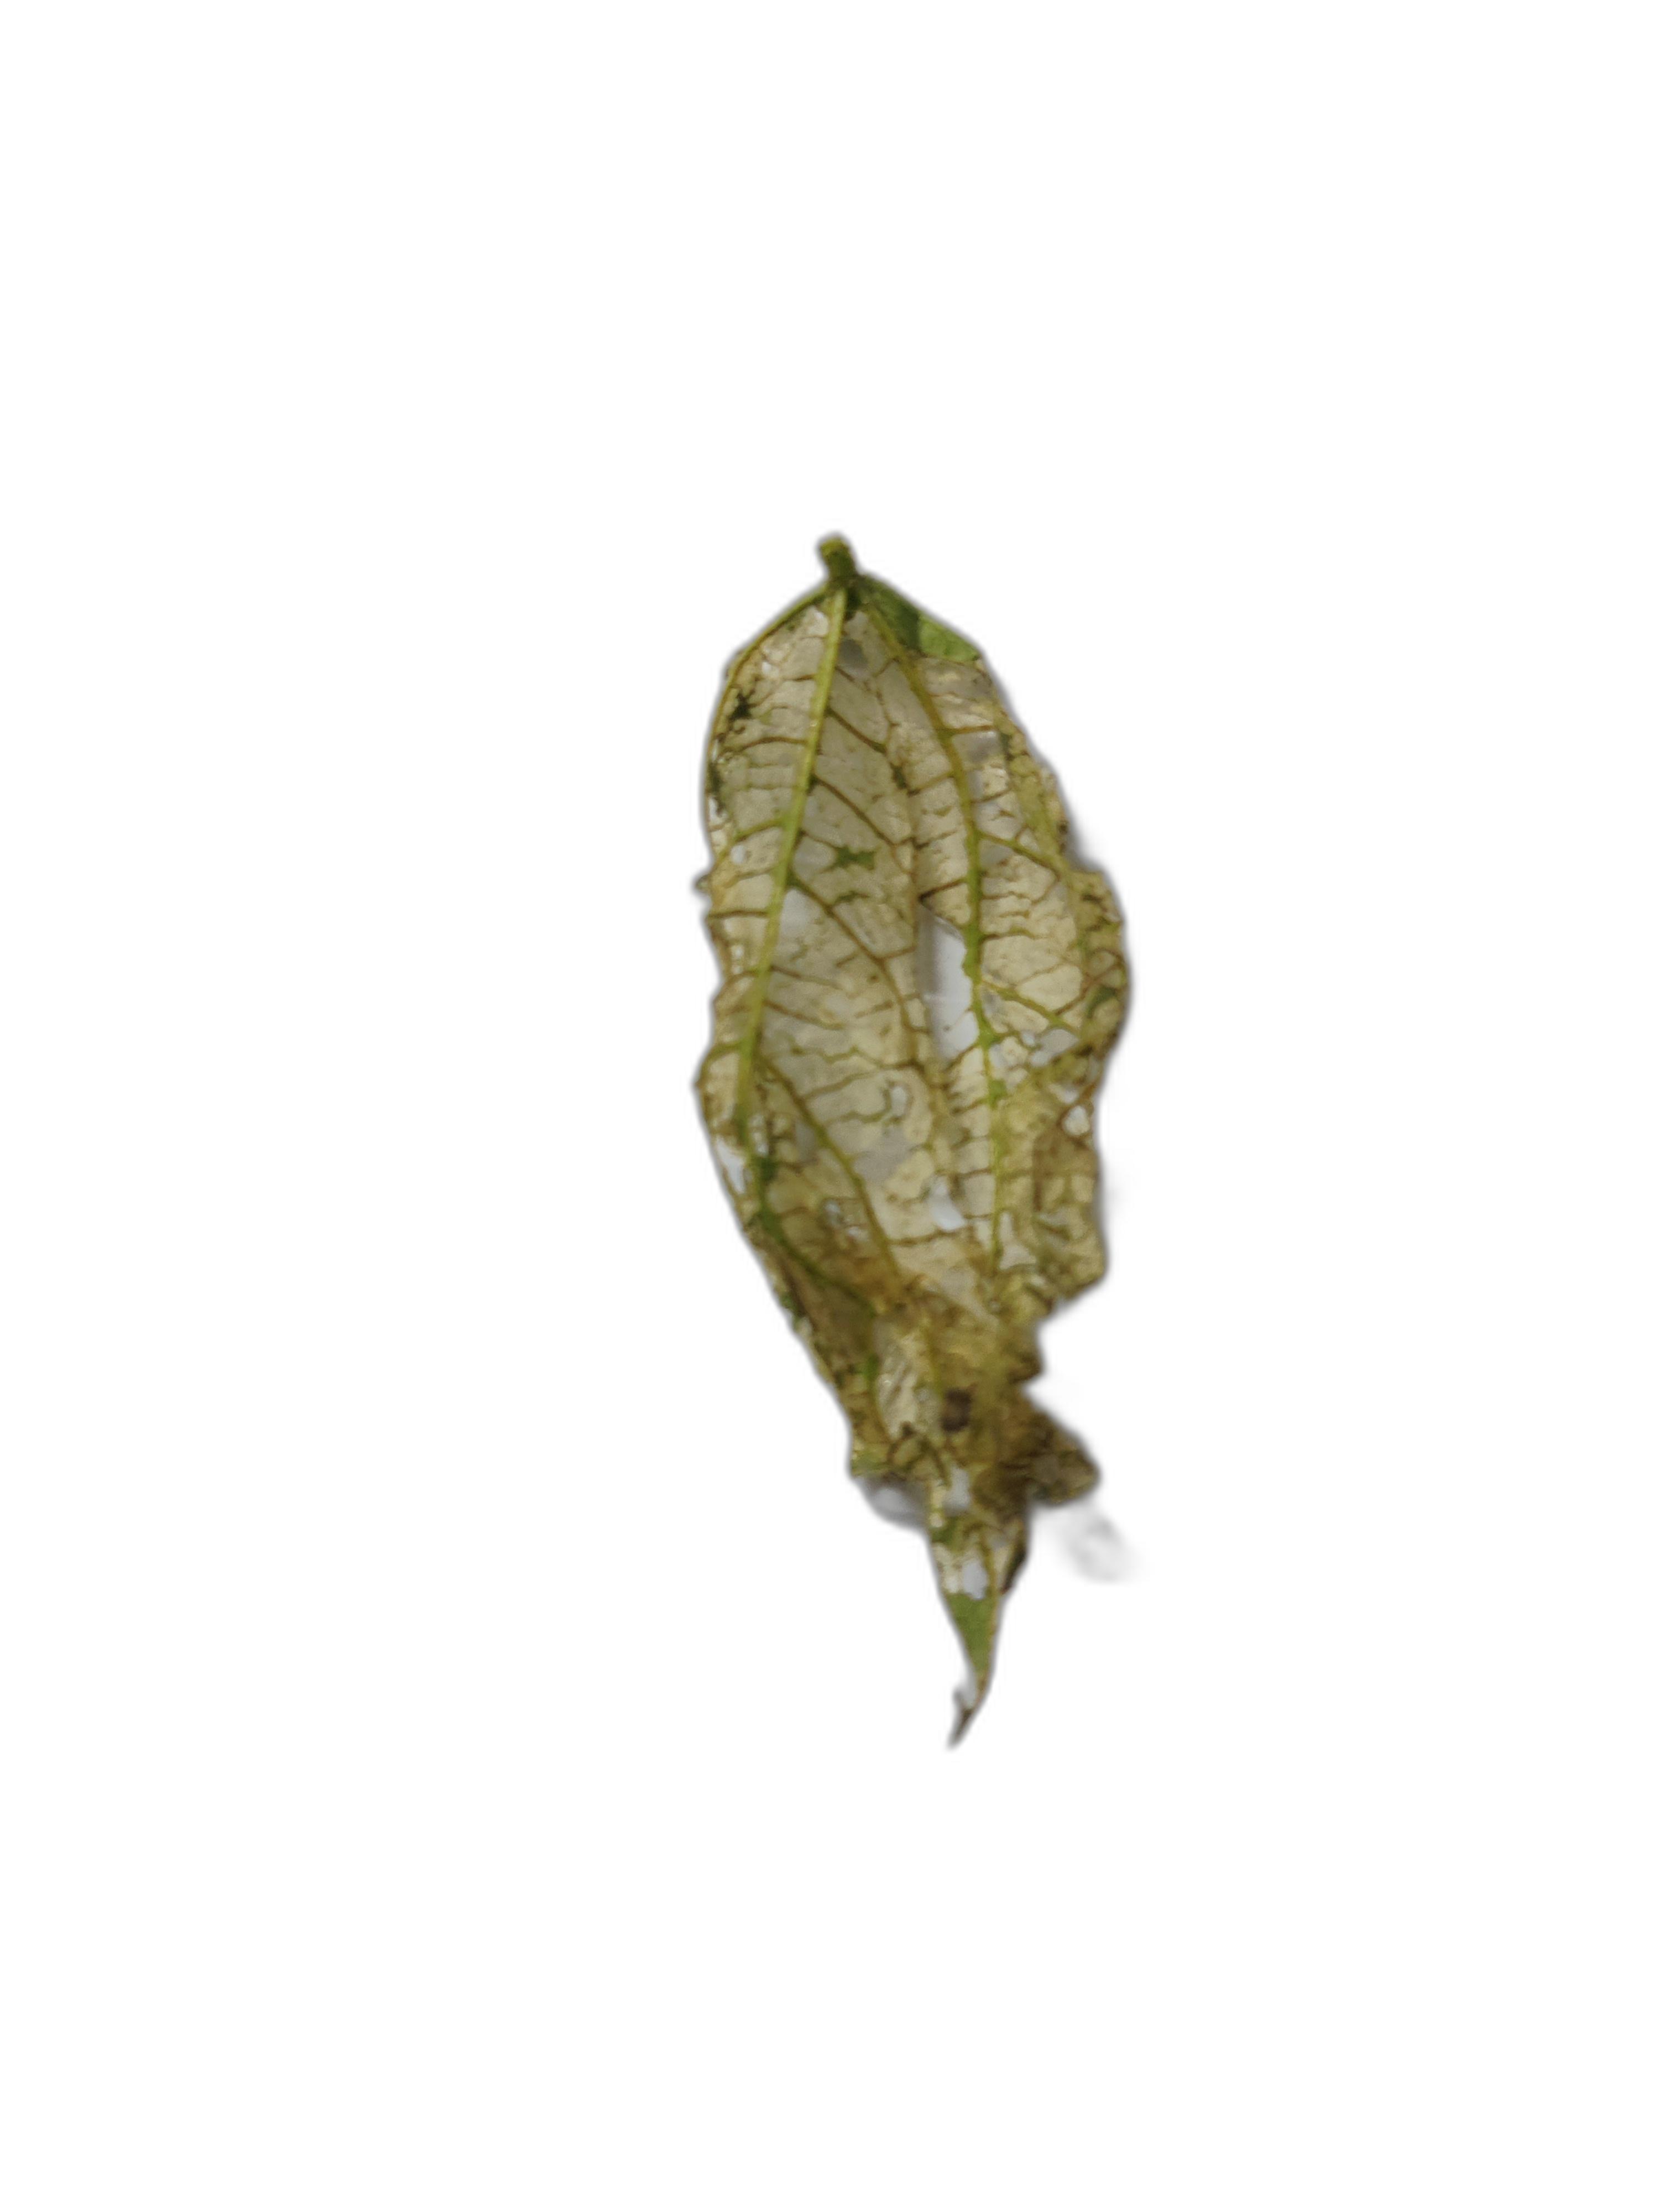
Label: Insect